Episcopal Conference of Turkey

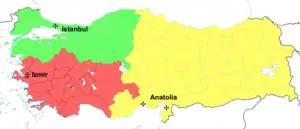
Latin rite dioceses in Turkey

The Catholics make up 33,500 of the 130,000 Christians in Turkey. The vast majority are members of the Oriental Orthodox Church, with smaller number beings members of the Eastern Orthodox Church and even fewer Evangelical Protestants. The Roman Catholics or Latin-Rite Catholics are represented by apostolic vicars in Istanbul and Iskenderun and an archbishop in Izmir. The Armenian Catholics have an archbishop in Istanbul, the Syriac Catholics have an Patriarchal Exarch in Istanbul, the Chaldean Catholics have an archbishop in Diyarbakir, and the Greek Catholics have an apostolic exarch in Istanbul.